Devil in Ohio

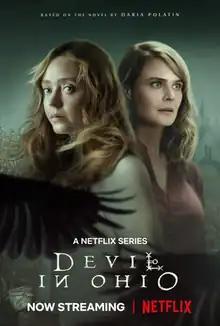
Netflix poster

Devil in Ohio is an American suspense thriller television limited series created by Daria Polatin based on Polatin's book of the same name for Netflix. The series consists of eight episodes and was released on September 2, 2022.